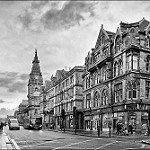
Label: street